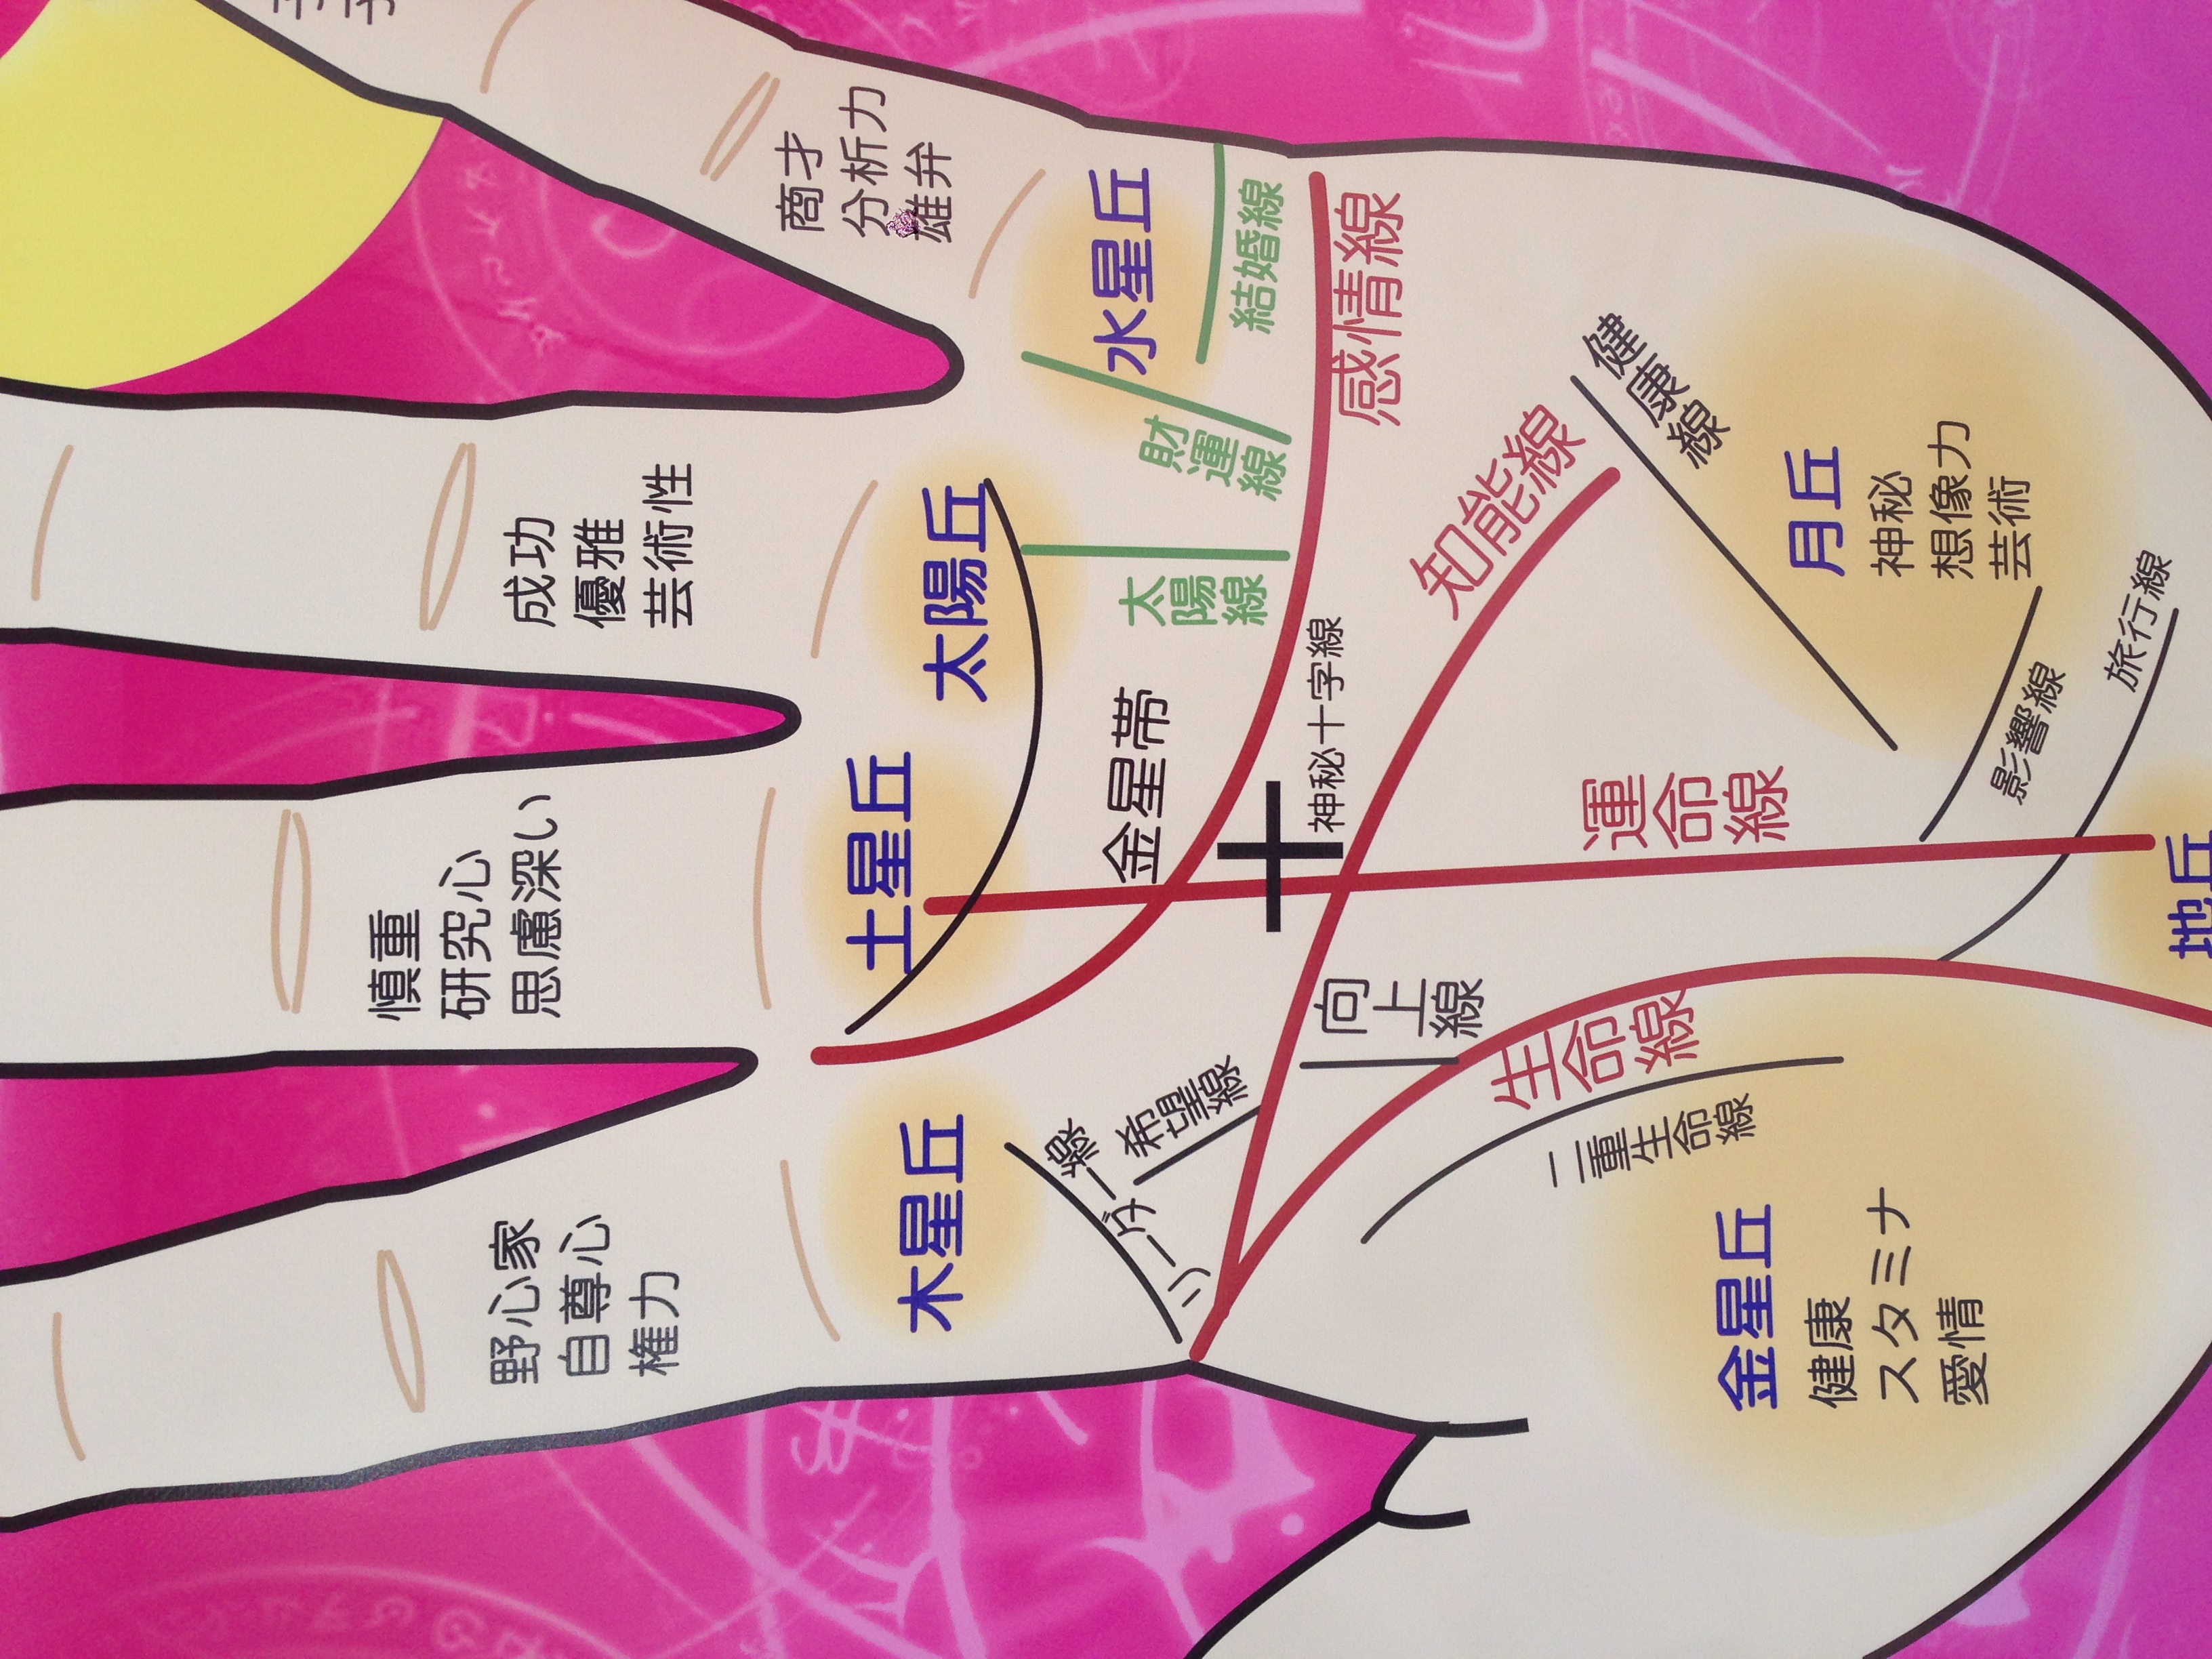
hand, pink, arm, brand, uploadedbyflickrmobile, magenta